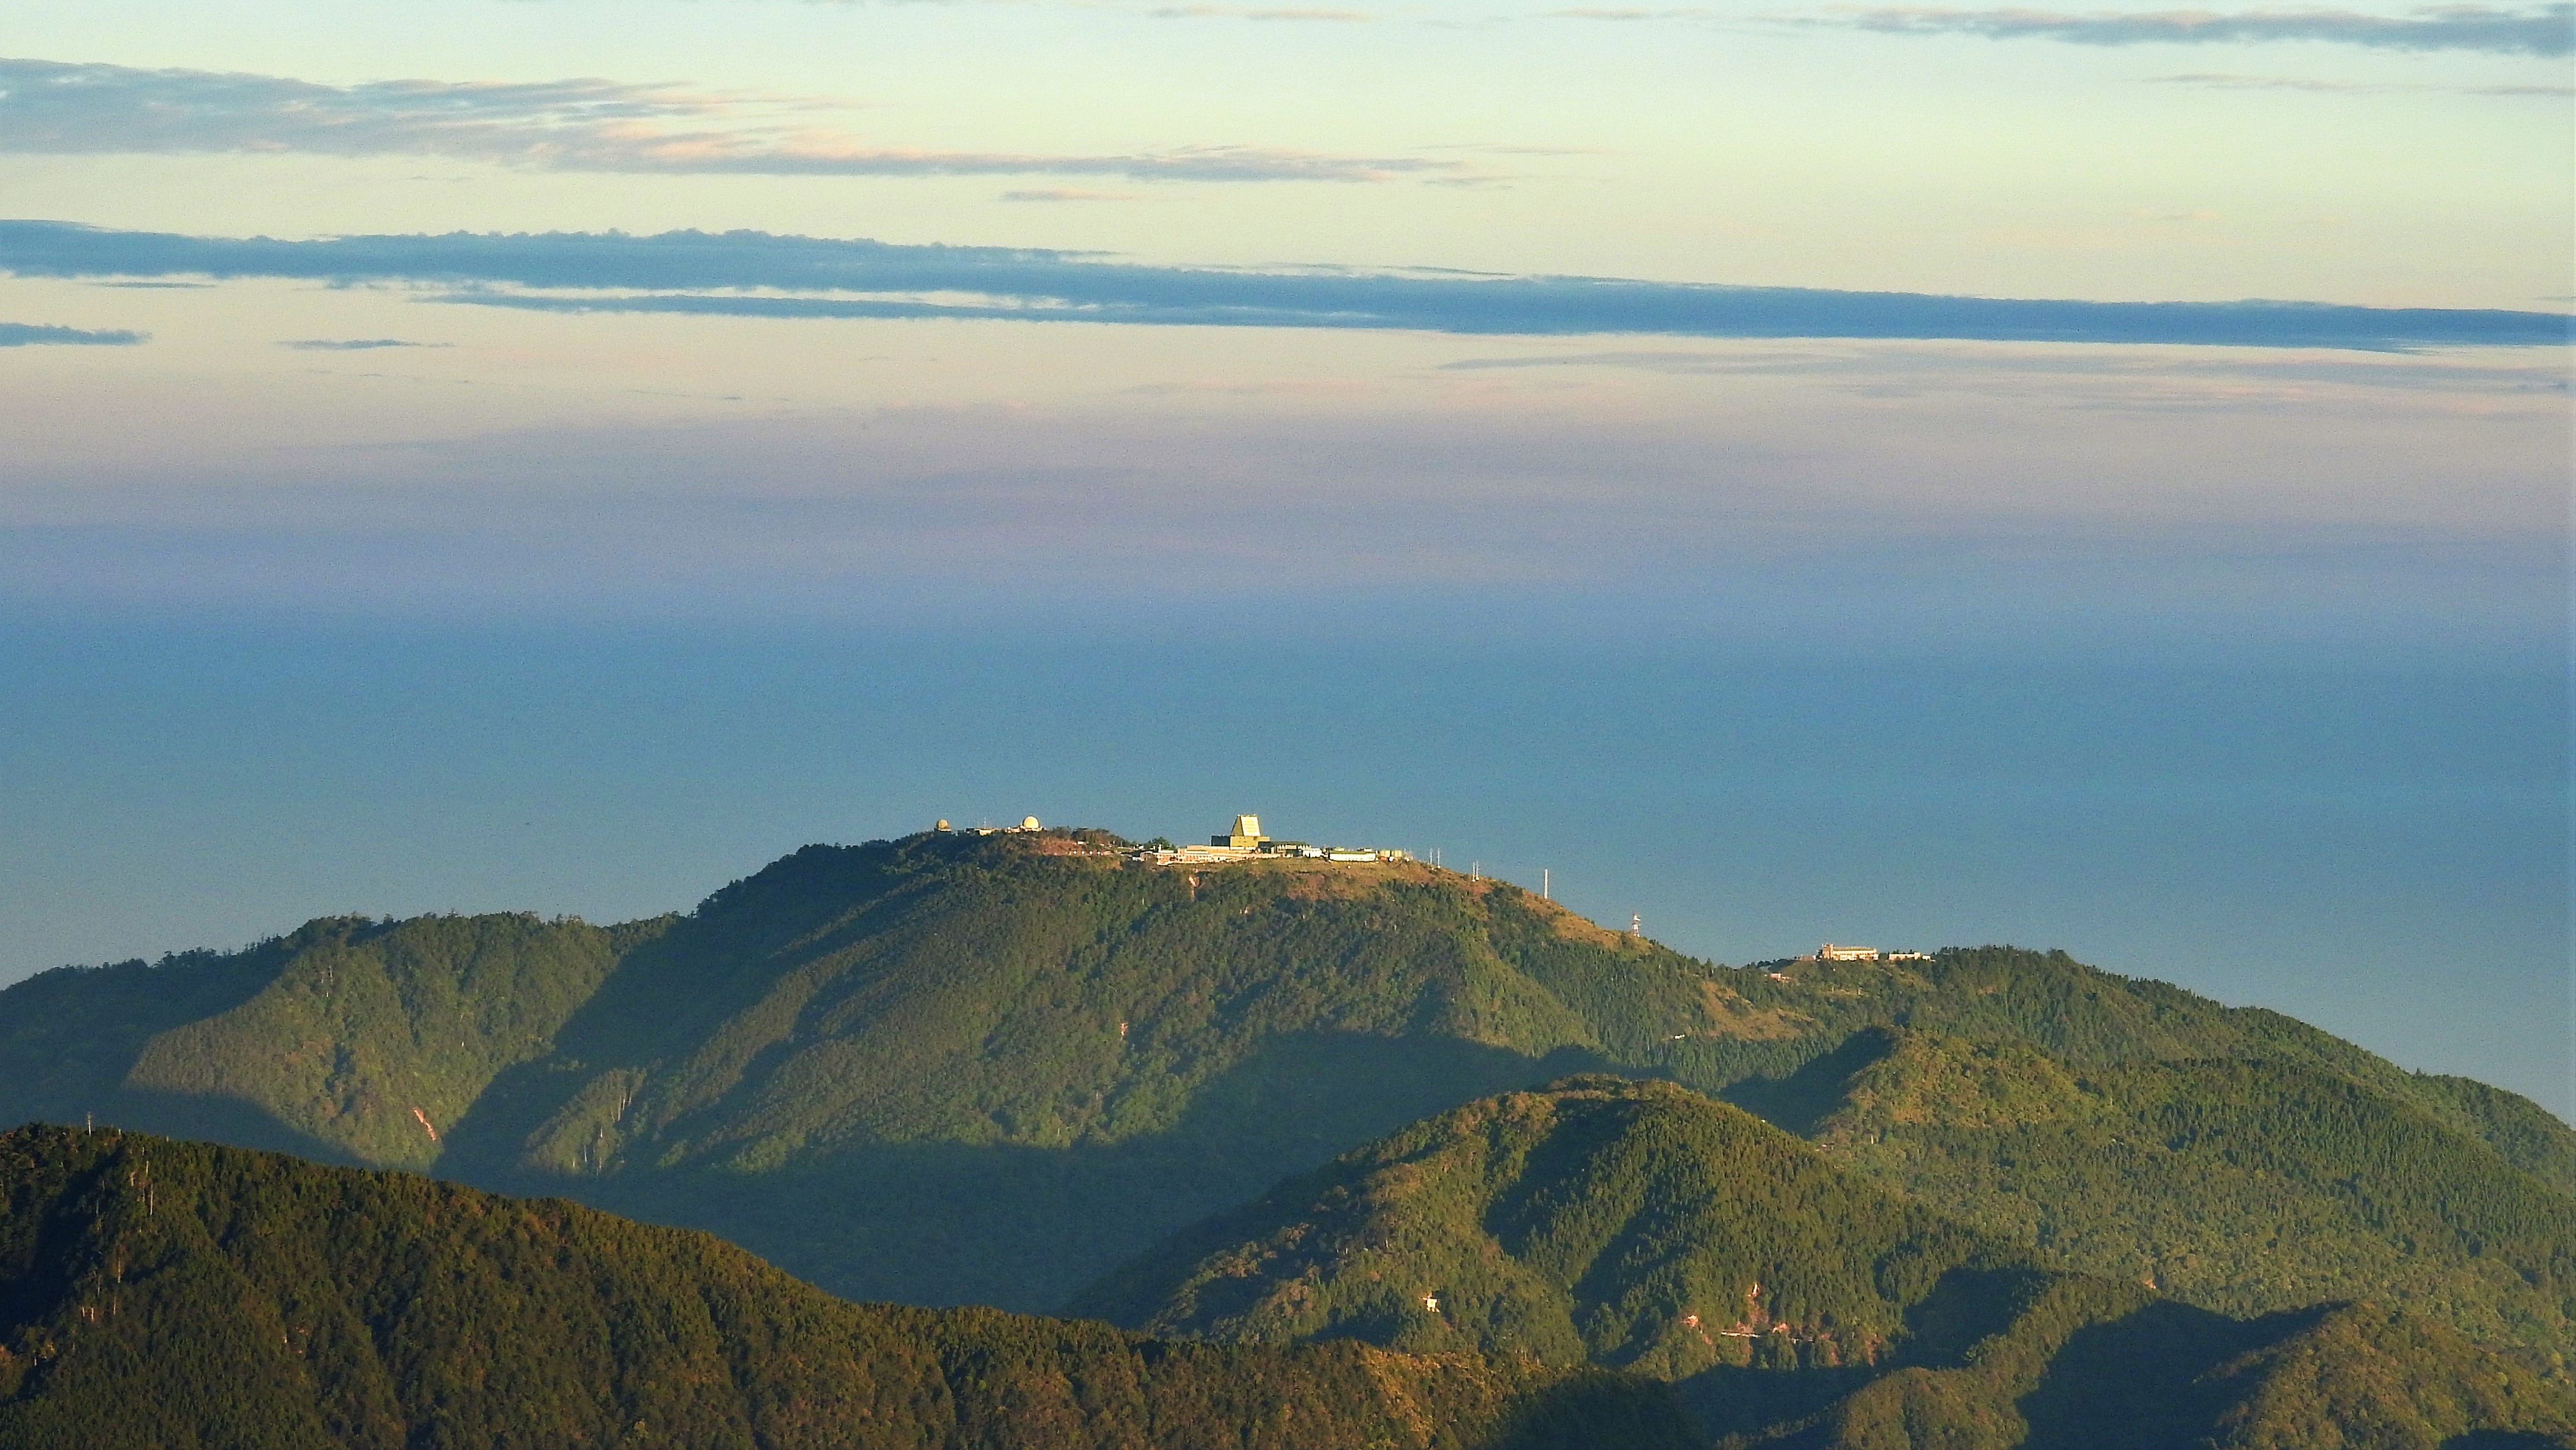
sea, sky, mountainous landforms, ridge, mountain, highland, cloud, mount scenery, fell, hill, mountain range, morning, hill station, horizon, national park, tree, escarpment, landscape, summit, meteorological phenomenon, plateau